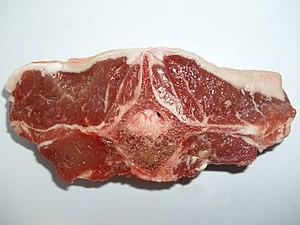
Une côtelette d'agneau
La viande rouge est en général une viande préparée en abattoir puis en boucherie et dont la concentration en myoglobine dans les fibres musculaires est supérieure à celle de la viande blanche, tout en étant inférieure à celle de la viande noire.
La viande de mouton, appelée aussi viande ovine, est une viande issue du Mouton. La viande d'agneau est le qualificatif utilisé pour la chair provenant des moutons immatures de moins d'un an et elle est plus couramment consommée que celle provenant des adultes.